Southgate Shopping Center

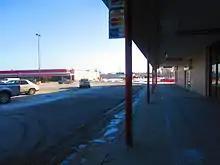
Looking towards the Montgomery Ward site from a sidewalk adjacent to the Eureka Road-facing storefronts in January 2015. The Montgomery Ward site is now occupied by Market Center Park.

As early as 1952, the Realty Mortgage and Investment Corporation of Detroit announced that a multimillion-dollar "Southgate Center" would be built at Eureka and Trenton Roads, and that "space has already been let to many Michigan chain stores, including Kinsel Drugs, Federal's, Wrigley Stores, S. S. Kresge and others," with construction scheduled to begin in the fall of 1952. Southgate's sister center, Eastgate Center (located at 10½ Mile and Gratiot in Roseville) was announced at the same time, with both to have Federal and Kresge as anchors.